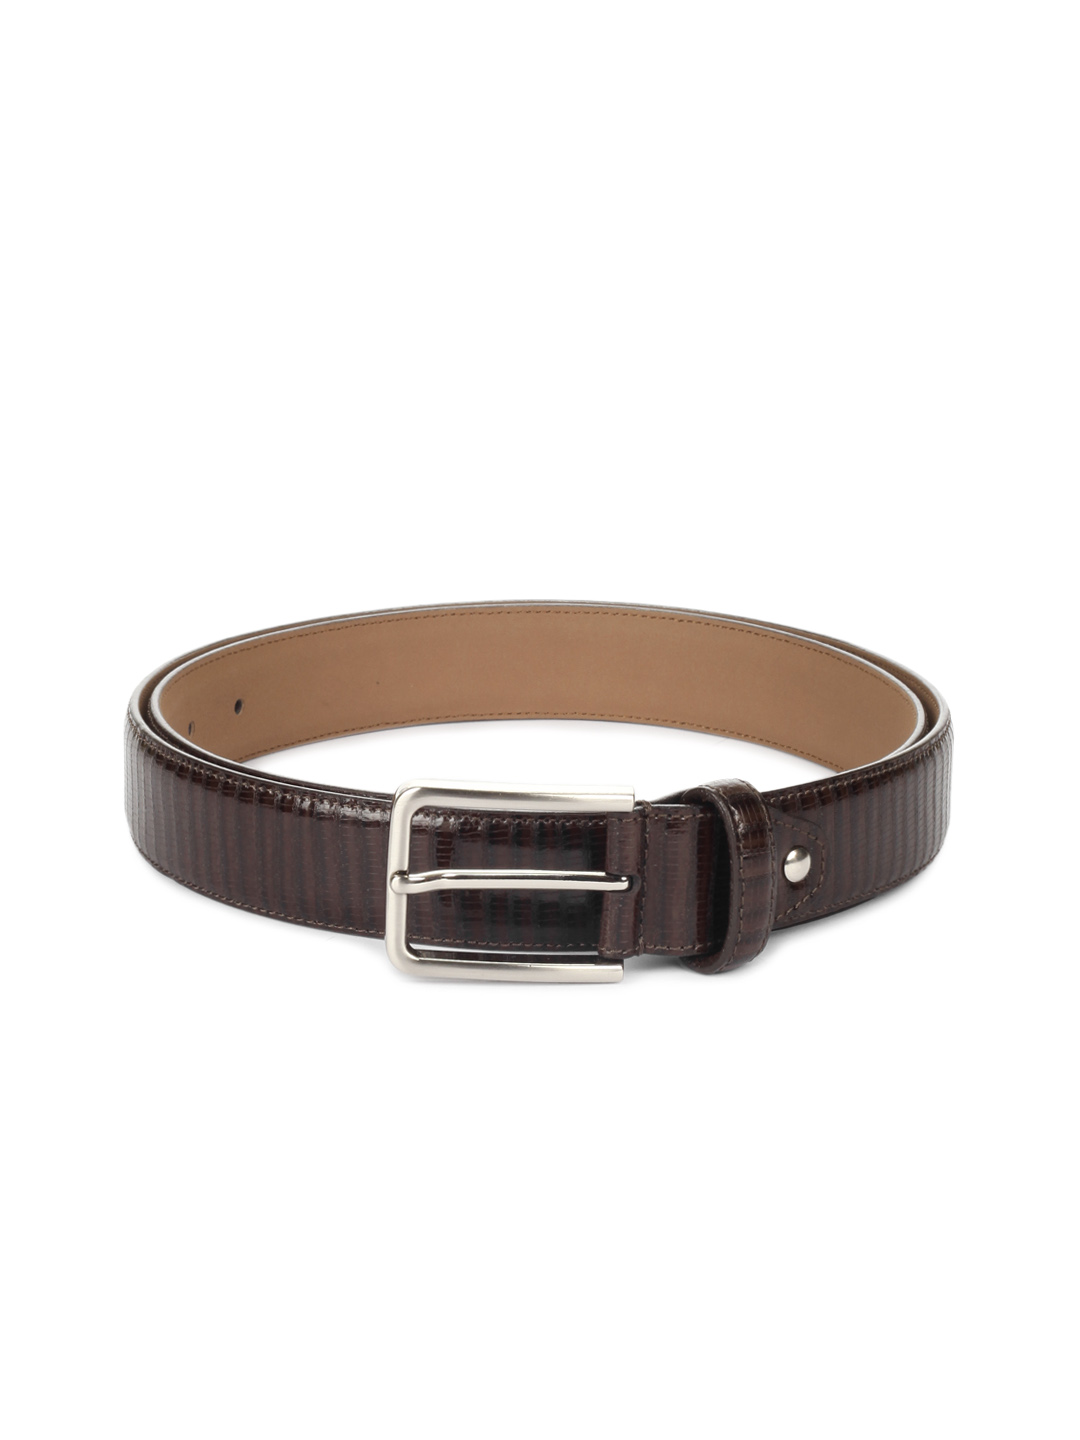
Peter England Men Brown Belt
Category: Accessories / Belts / Belts
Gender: Men
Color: Brown
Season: Summer 2012
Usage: Casual